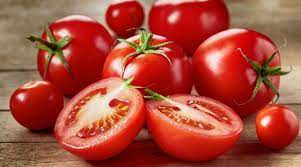
Nataal bii de kii la tamaate, tamaate bu xonq la. Am na ci buñ ci xar nag mu rafet lool ndeysaan, am na yeneen tamaate yu nekk ci ginnaawam yu xonq yu rafet.